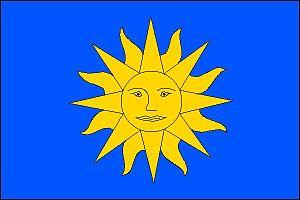
Luboměř est une commune du district de Nový Jičín, dans la région de Moravie-Silésie, en République tchèque. Sa population s'élevait à 378 habitants en 2017.